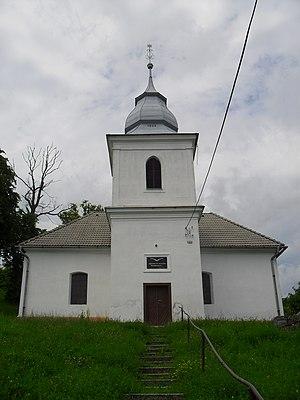
Tomášovce est une commune du district de Rimavská Sobota, dans la région de Banská Bystrica, en Slovaquie.